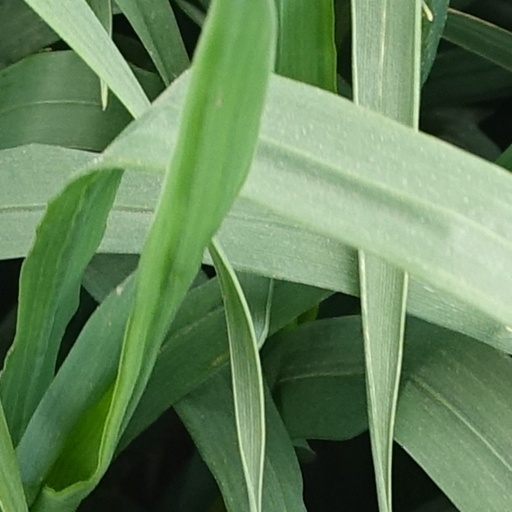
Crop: wheat